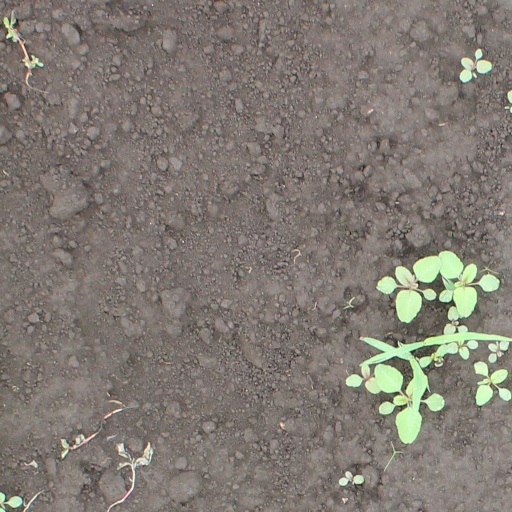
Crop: soybean